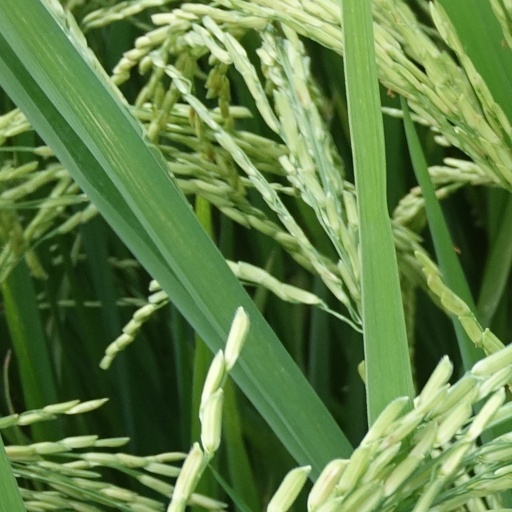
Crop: rice